Mass sexual assault in Egypt

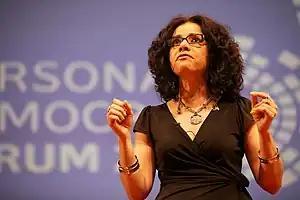
Egyptian journalist Mona Eltahawy who was attacked in Cairo in November 2011

Mariz Tadros of the Institute of Development Studies notes that "social" - that is, non-politically motivated - sexual assault in Egypt is a result of diverse motives, including pleasure, a desire to dominate women, and a "perceived sense of sexual deprivation" because marriage may be financially prohibitive. Journalist Shereen El Feki, author of "Sex and the Citadel" (2013), writing about sexual harassment in general ("taharrush jinsi"), blamed unemployment, social media and a "breakdown of family surveillance" because of overworked parents.